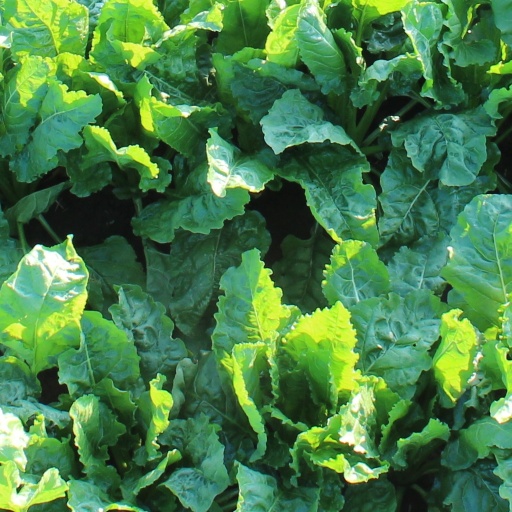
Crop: sugar beet